Tibetan Empire

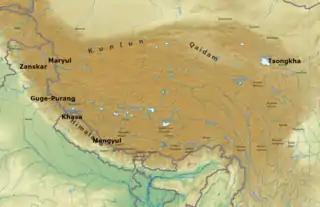
Era of Fragmentation in the post-empire period

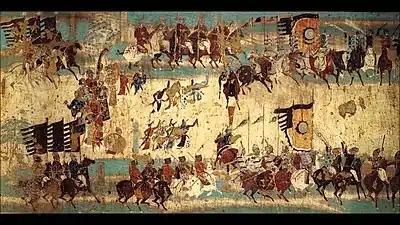
Mural commemorating victory of Zhang Yichao over the Tibetan Empire in 848. Mogao cave 156

The soldiers of the Tibetan Empire wore armour such as lamellar and chainmail, and were proficient in the use of swords and lances. According to the Tibetan author Tashi Namgyal, writing in 1524, the history of lamellar armour in Tibet was divided into three distinct periods. The oldest armour dated from the time of the "Righteous Kings, Uncle, and Nephew" which would place it sometime during the Yarlung dynasty, early seventh to mid ninth century.